H. Jones

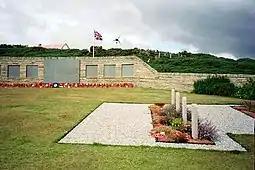
San Carlos Cemetery

Jones's widow, Sara, was appointed a Commander of the Order of the British Empire (CBE) for charity work (she is involved with a number of charities related to the armed forces), and since 2003 has been a Deputy Lieutenant of Wiltshire. Both of their sons, Rupert and David, served as infantry officers in the Devon and Dorsets (now merged into The Rifles). Rupert commanded the 1st Mechanised Brigade from 2012 to 2014, and was promoted to major general in 2016, making him, at 47, the youngest general officer in the British Army at the time.